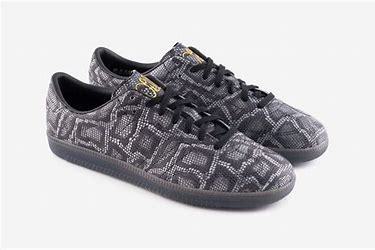
Brand: adidas
Model: Sambarose Skate